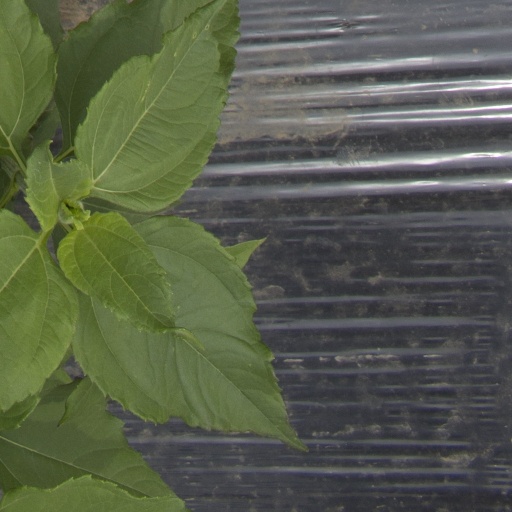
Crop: Jerusalem artichoke